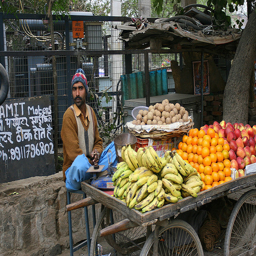
A man that is sitting in front of a cart of fruits.
a man sits on a cart full of fruit
A street vendor sits behind his produce display.
a man is sitting in front of a bunch of fruit
A man selling fruits on a cart  the side of the road.